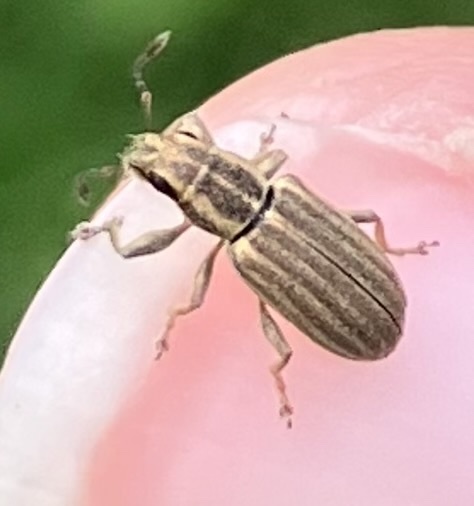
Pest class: pea_leaf_weevil